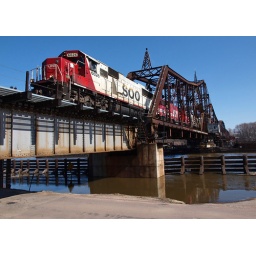
Westbound SOO Railway freight train crossing Canadian Pacific Railway swing bridge over the Mississippi River near La Crosse, Wisconsin.